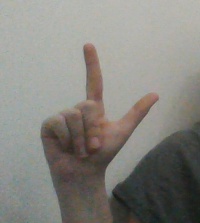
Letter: laam